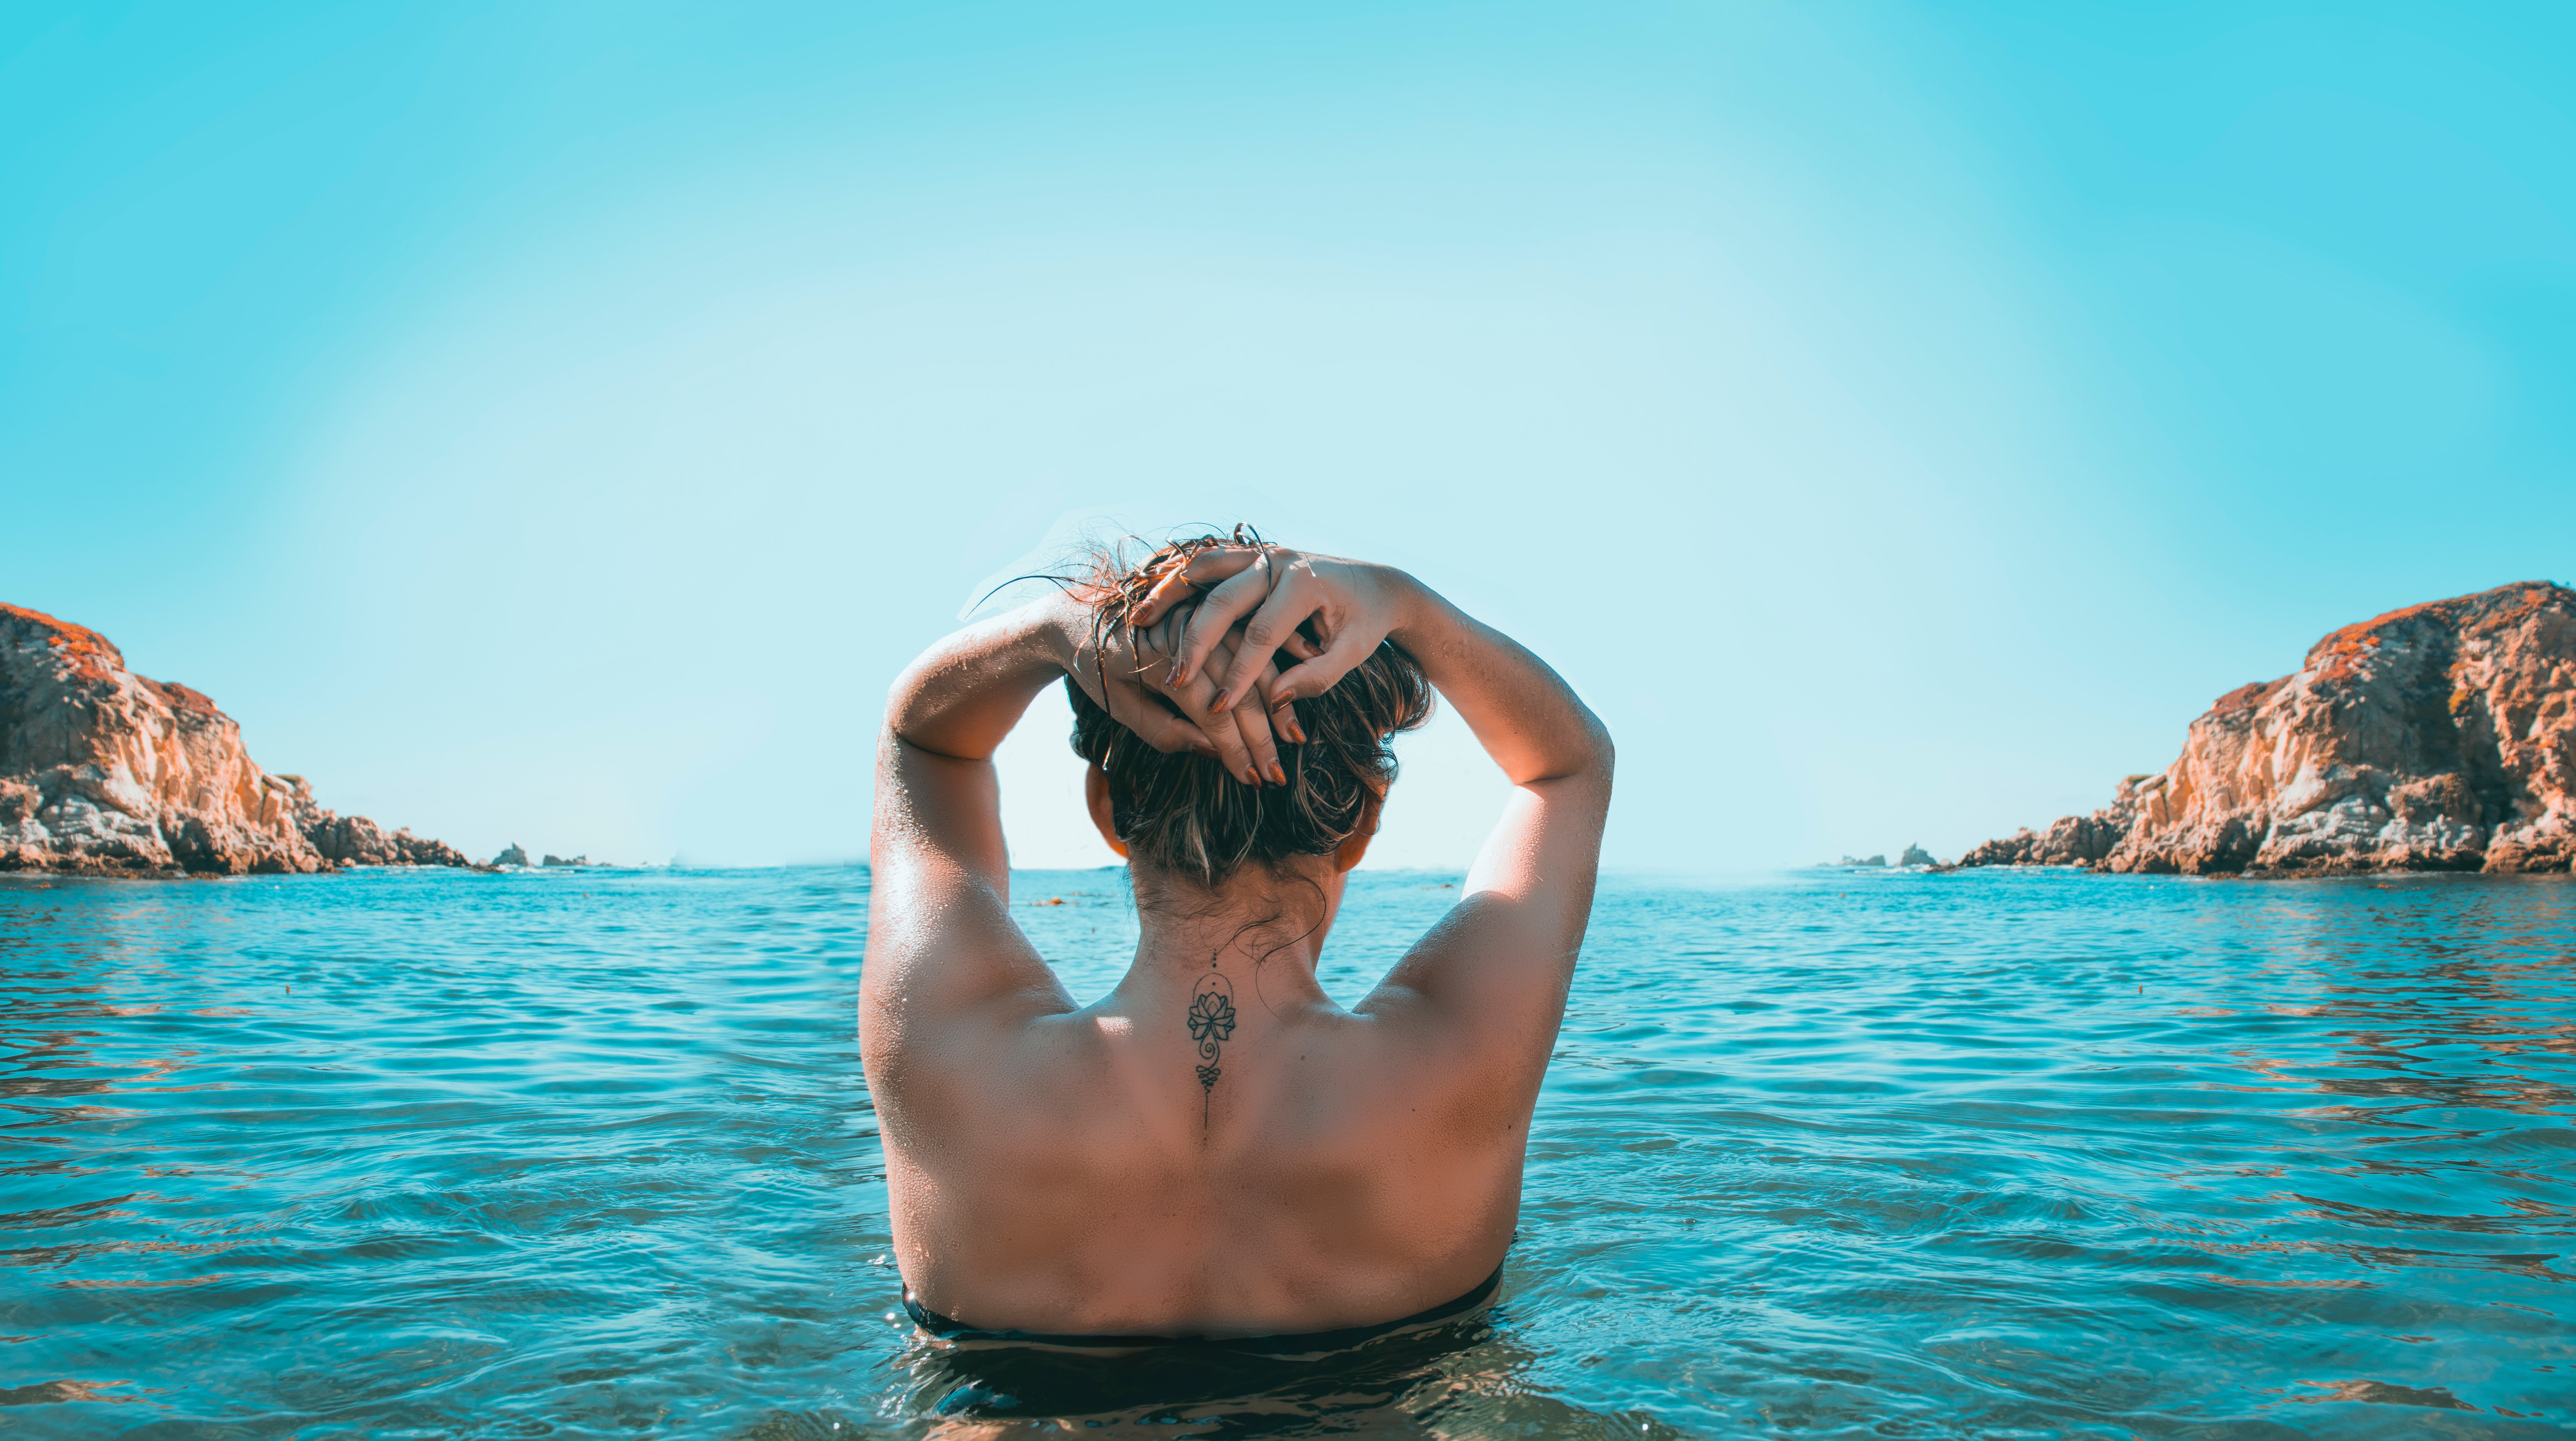
sea, water, swimwear, vacation, leisure, sky, beauty, fun, summer, girl, sun tanning, ocean, swimming pool, swimming, turquoise, rock, calm, chest